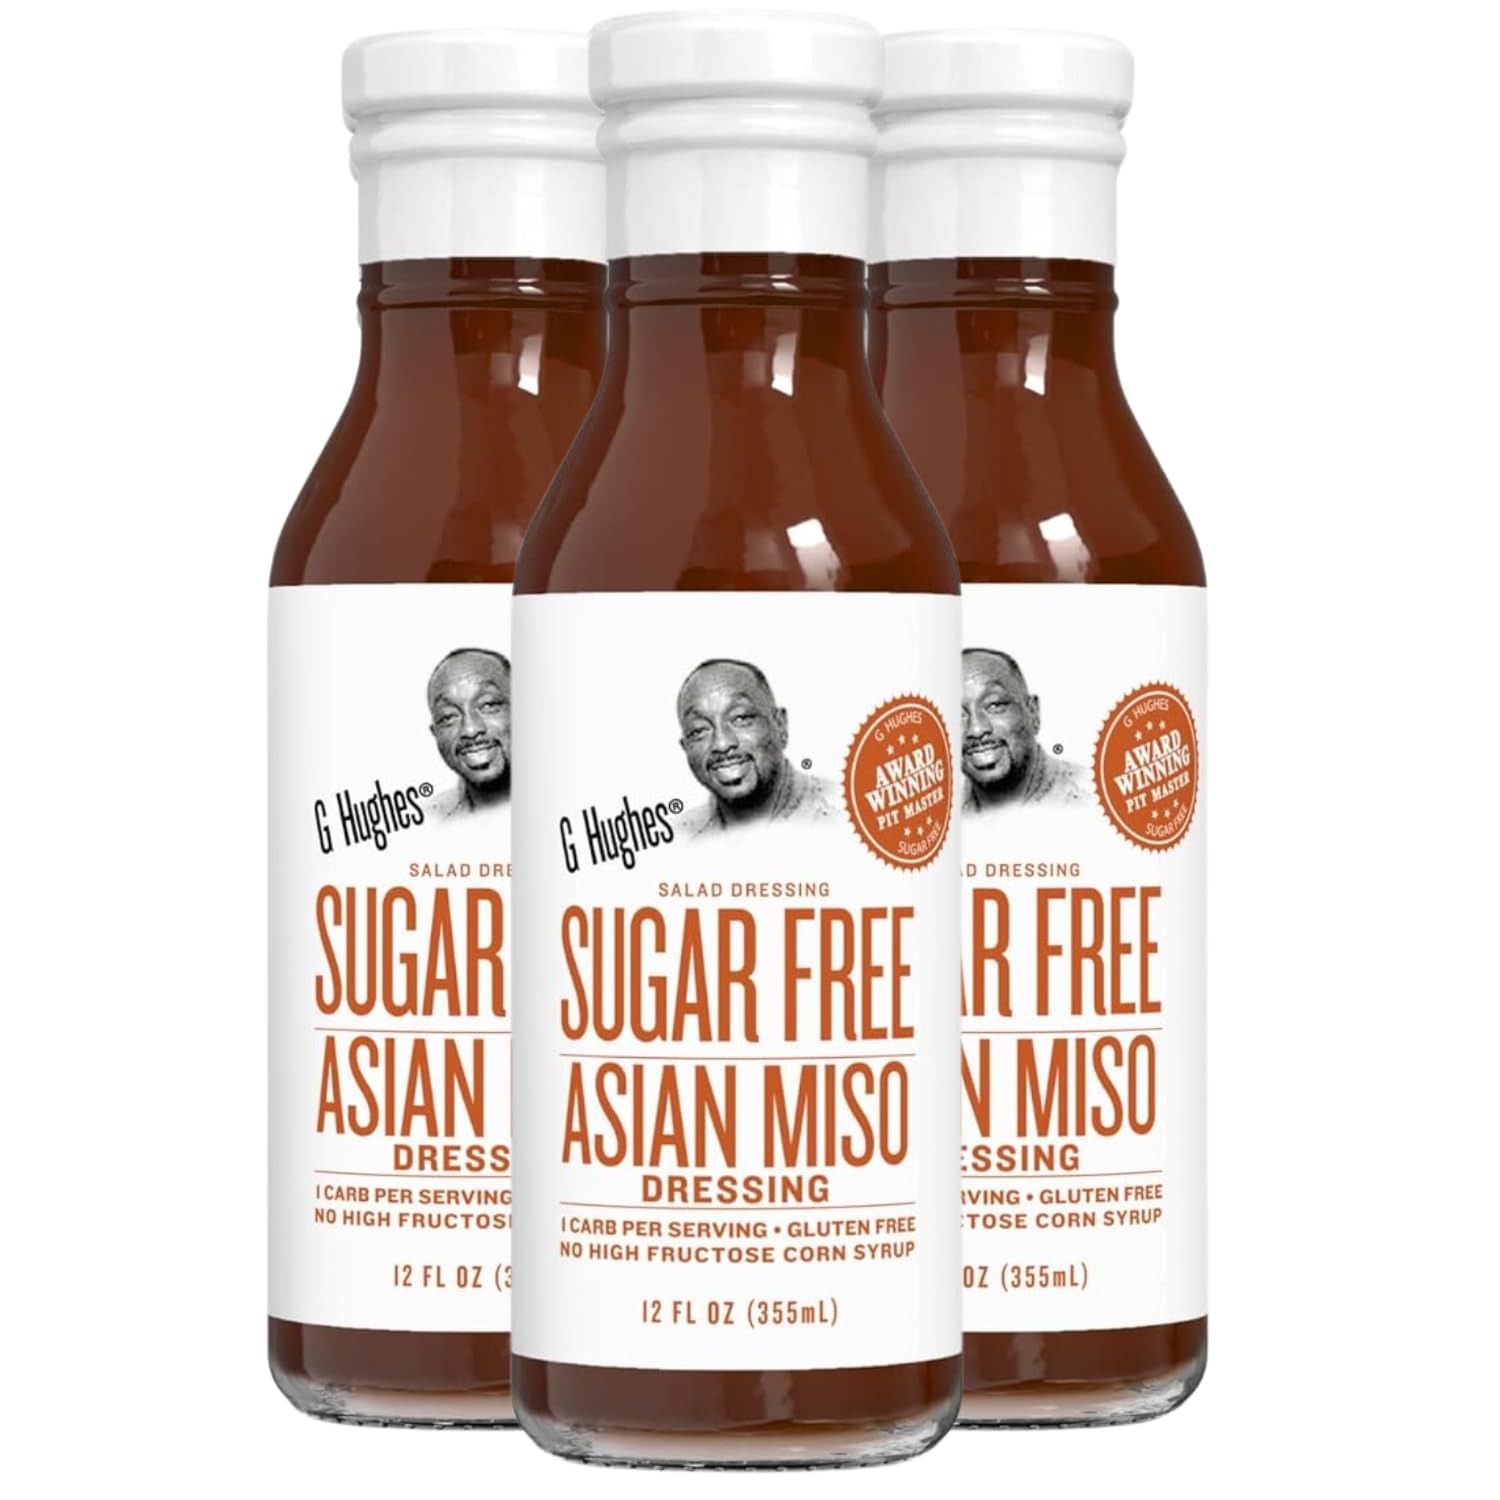
Item Name: G Hughes Sugar Free Asian Miso Dressing - Asian Salad Dressings, Asian Dressings, Gluten Free Salad Dressings, Miso Salad Dressing - 12 Oz. (3-Pack)
Bullet Point 1: 1 CARB PER SERVING - Our low-carb dressing was made with a health-conscious mindset for all to enjoy. All of the delicious flavor, none of the guilt. A secret sauce that your taste buds yearn for
Bullet Point 2: ALWAYS SUGAR FREE - Yeah, you read that right! You can always expect a savory experience in our sugar free dressings. It's a great fit for anyone wanting a healthier way of life
Bullet Point 3: GLUTEN FREE - Don't worry our salad dressings are gluten free. You deserve to experience this beautifully-crafted flavor without having to worry about fatigue or stomach pains
Bullet Point 4: DIET-FRIENDLY - These low-carb salad dressings work for your healthy diet. You're welcome. Give your taste buds what they deserve with our selection of no sugar dressings!
Bullet Point 5: EPIC SAUCES FROM THE PIT MASTER - G Hughes created a line of sugar free, gluten free perfection with all of the taste and none of the guilt. Try slathering our finger-licking sauces on your next meal
Product Description: Warning: You may notice an increased enjoyment of your meals after the first week of use. G Hughes Sugar Free Asian Miso Dressing is delicious, wholesome and a great way to enhance any meal. It’s sugar free, low carb, and gluten free. With only 1g of carbs, it’s keto friendly as a keto salad dressing. This set comes with 3 bottles that will last you for months. NEVER RUN OUT OF MEAL IDEAS This vinaigrette salad dressing is so versatile. You can use it as a salad dressing, dipping sauce, topping sauce or marinade. Imagine your nights filled with: -Warm tofu salad drizzled with Asian Miso -Cabbage salad mixed with Asian Miso -Shredded chicken salad with creamy miso -Chopped Salads with Hard Boiled Eggs, Crunch Carrots -Kale Salad with Miso and Pistachios -Superfood Salad with Miso Dressing -Soba noodle salad with miso dressing -Baked Salmon with Miso Marinade -Shrimp and Avocado Salad with Miso And so much more... READY TO UPGRADE YOUR MEALS? If you’re ready to upgrade your meals with flavours of sweet, tang, and savoury, click “Add to cart” to get your bottles of G Hughes Sugar Free Asian Miso salad dressings today. We’re so confident you’ll love these dressings. And if you don’t love it, contact us and we’ll make it right!
Value: 36.0
Unit: Ounce

Price: 21.99